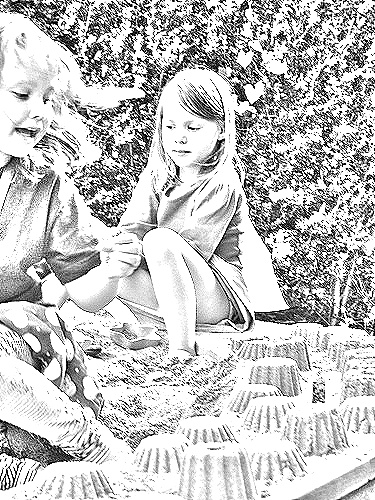
Portrait style: Sketch Portrait